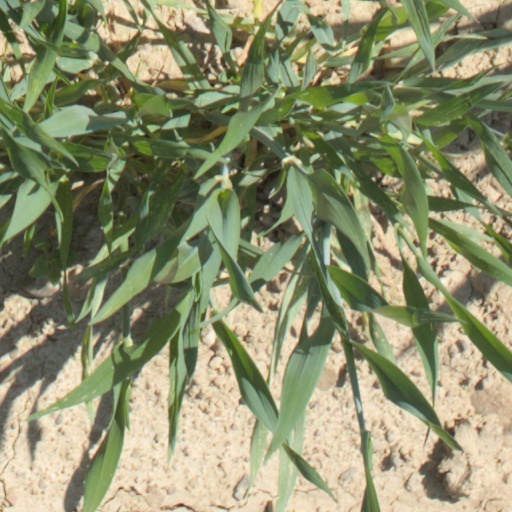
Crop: wheat